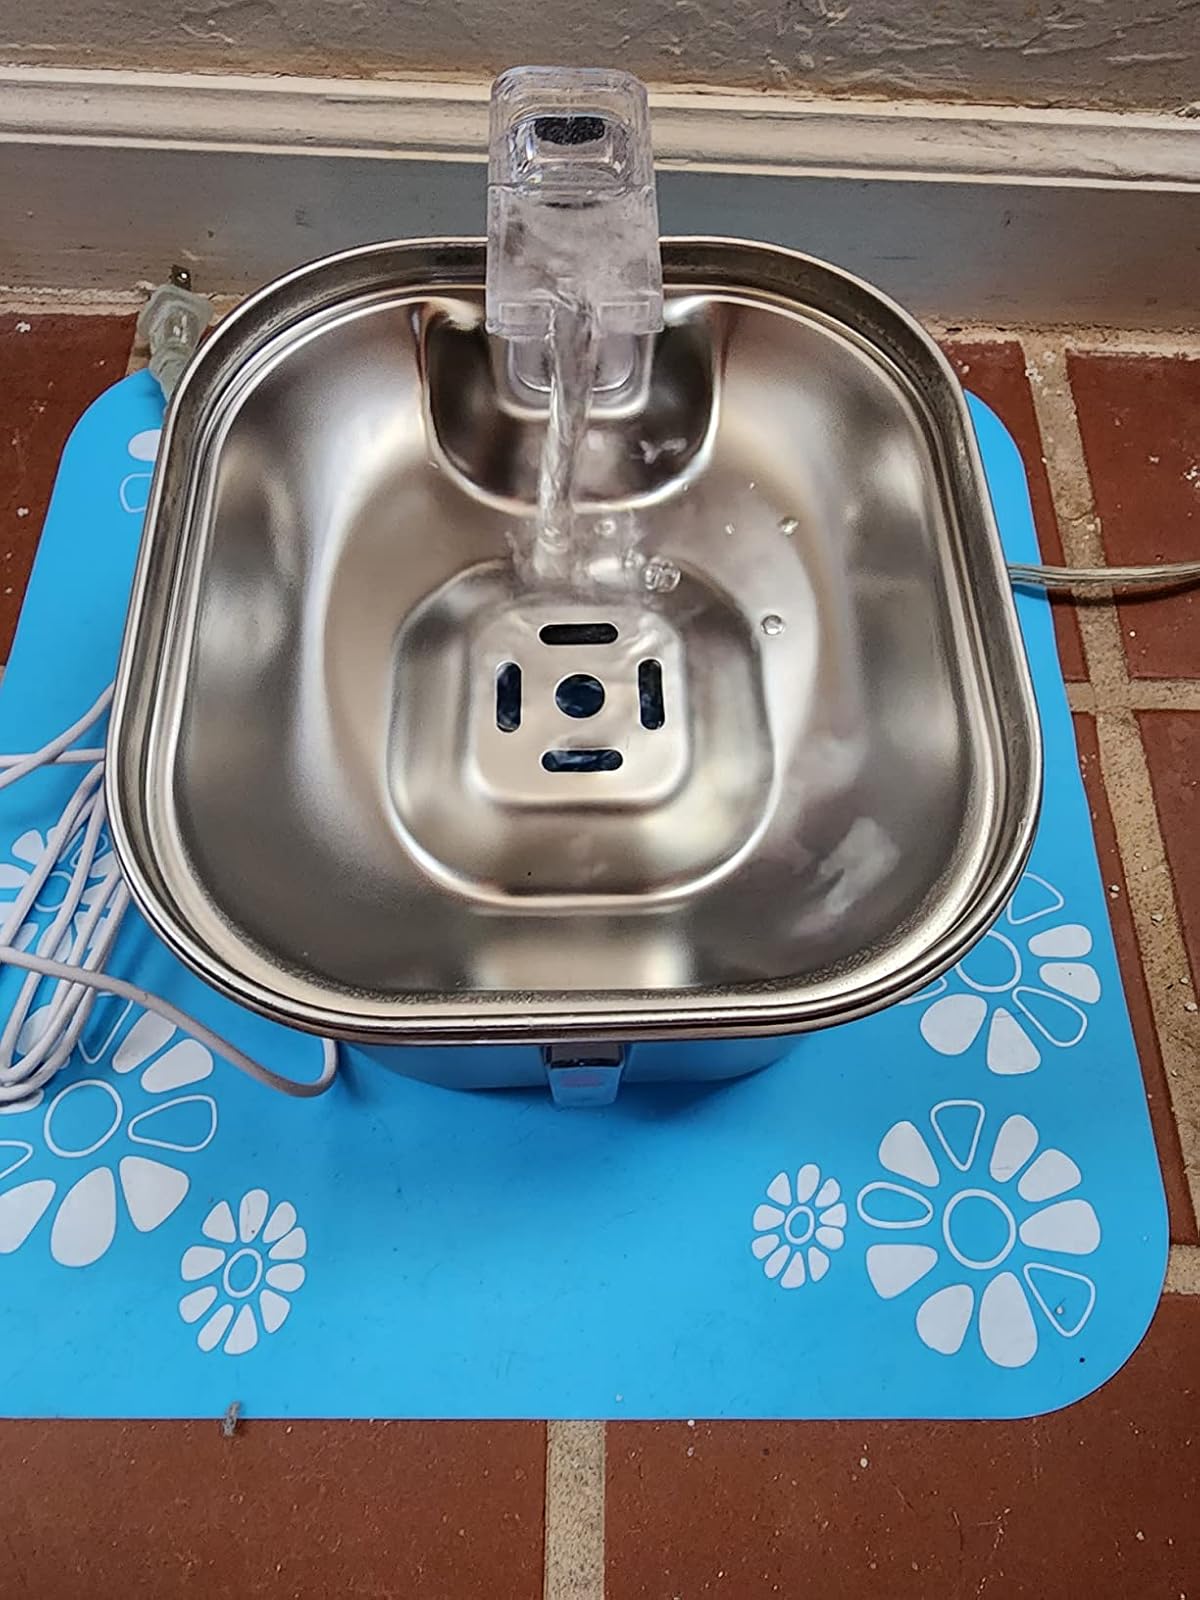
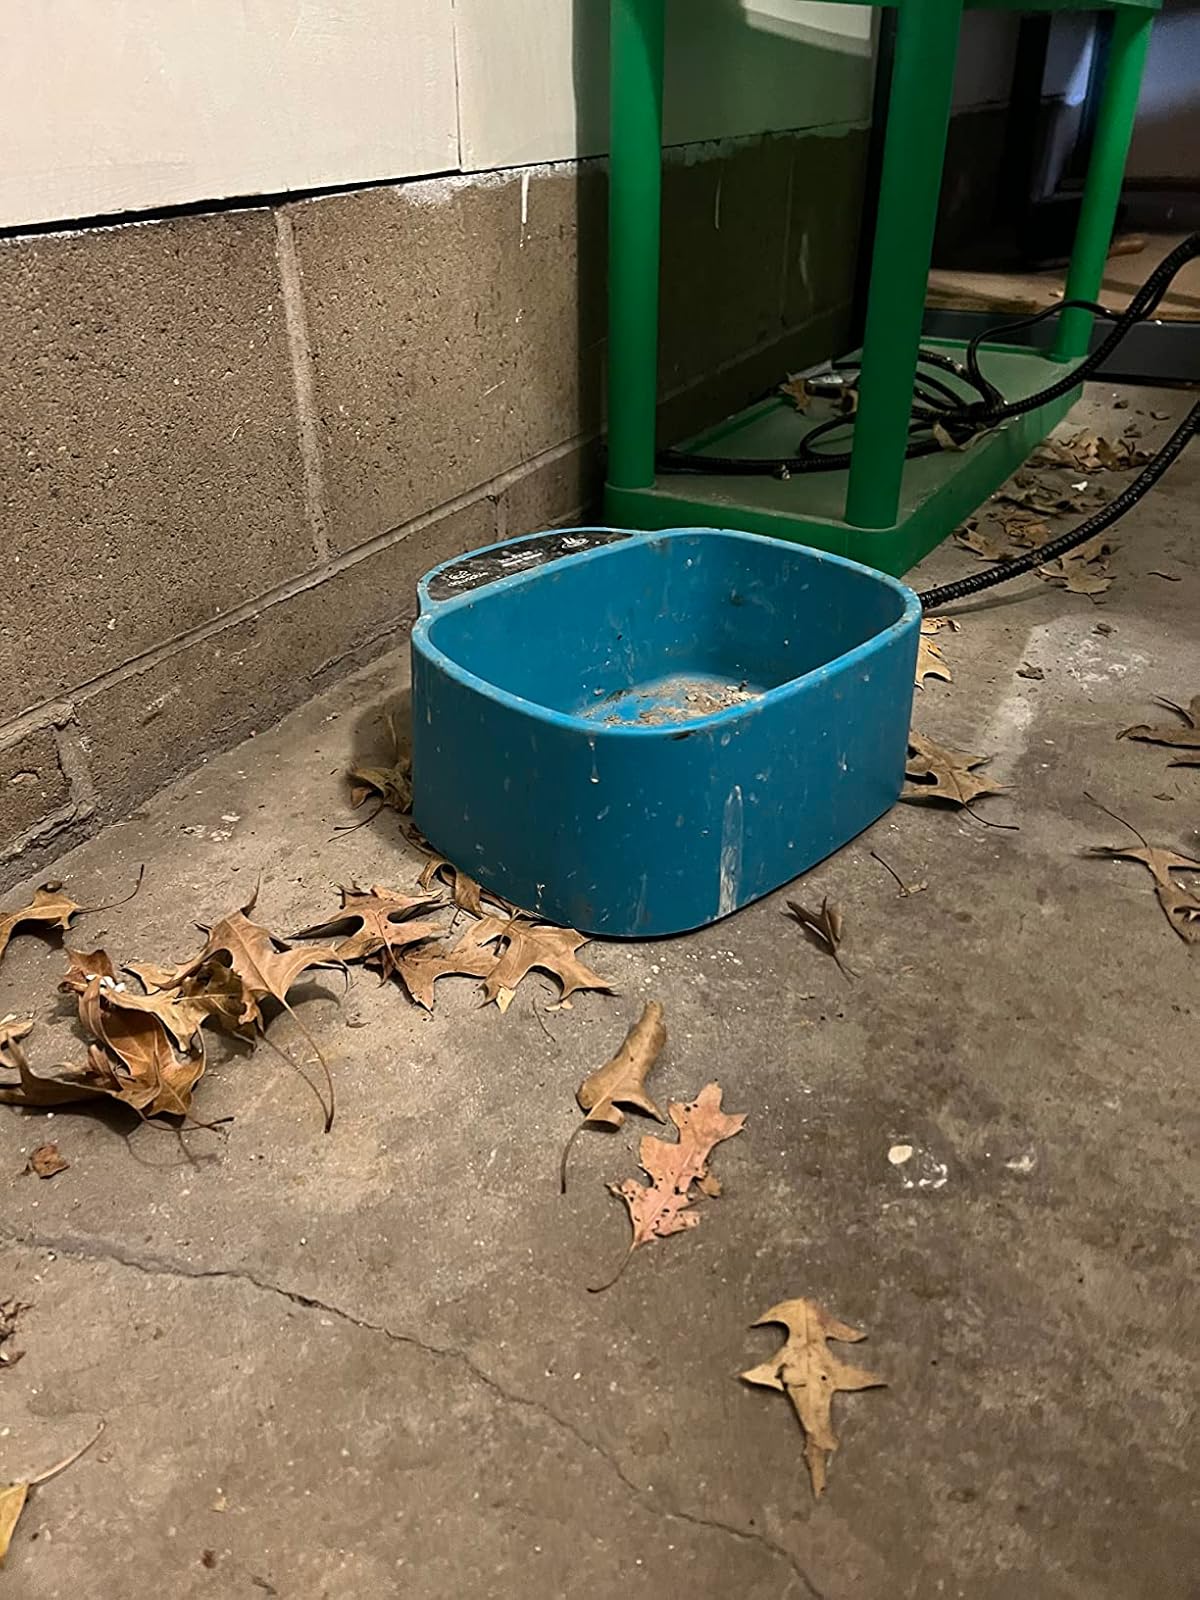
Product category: items_bowl
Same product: no